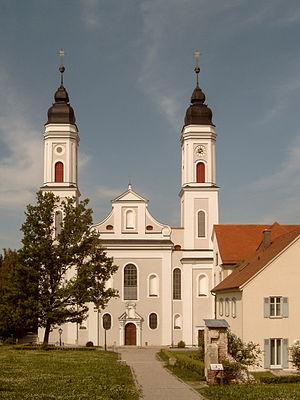
Irsee est une commune de Bavière, située dans l'arrondissement d'Ostallgäu, dans le district de Souabe.